History of Lake Wawasee

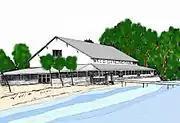
Sketch of Waco around 1940

Waco (Wawasee Amusement Company) was an entertainment hall constructed about 1910 and originally planned as a floating pavilion but this idea was abandoned and it was built on land and located in the Lakeview-South Park area just west of Black Stump Point. Being low-lying land, sand fill was pumped in from the lake bottom. There were no sleeping quarters for the entertainment and orchestras, and help residing in the area used tents during the summer. In 1923 Waco was enlarged and the current road, South Park, was moved further south. Managed by Ross Franklin, Waco was nationally known and pulled in talent such as Hoagy Carmichael, Glenn Miller, Guy Lombardo, Tony Bennett, Ted Weems, Duke Ellington, Spike Jones, Wayne King and Jan Garber . After Ross Franklin no longer associated with Waco, it deteriorated and became a roller skating rink and in the 1960s became a lakeside restaurant with dock and had occasional entertainment. Waco was torn down in the 1970s.